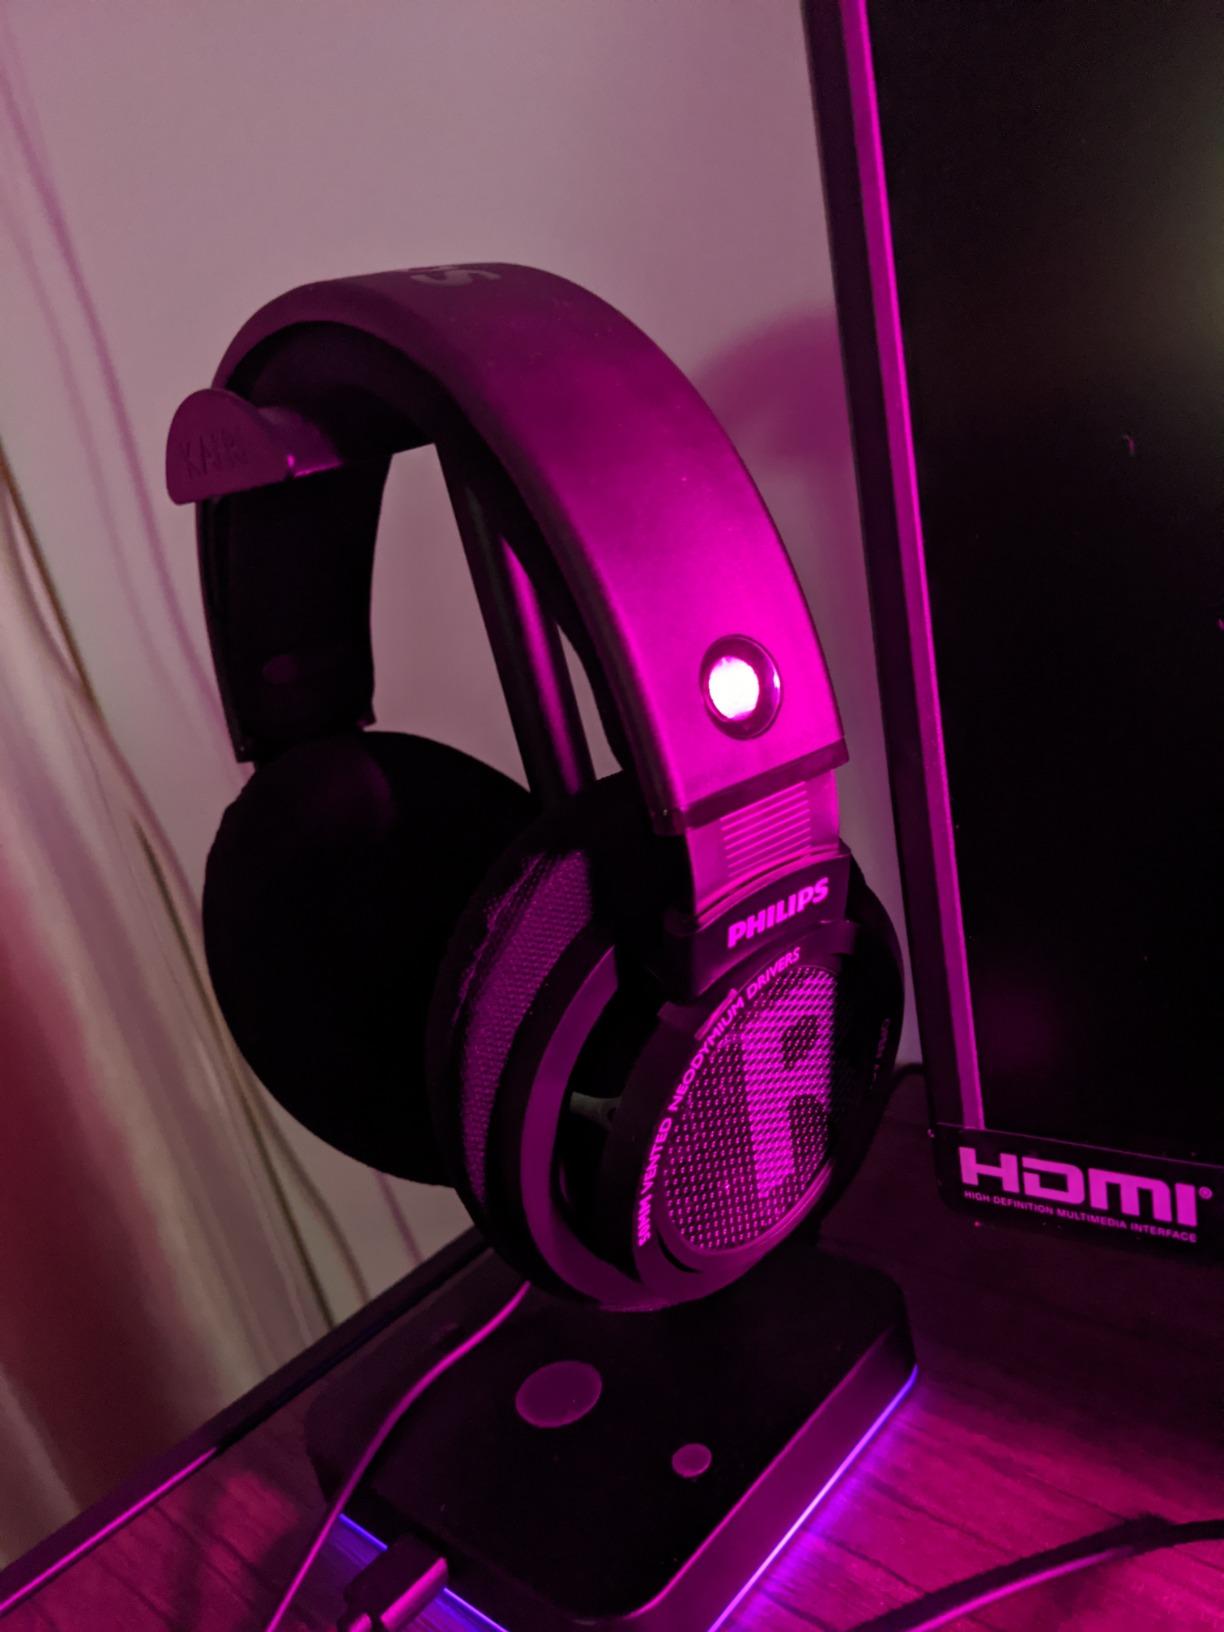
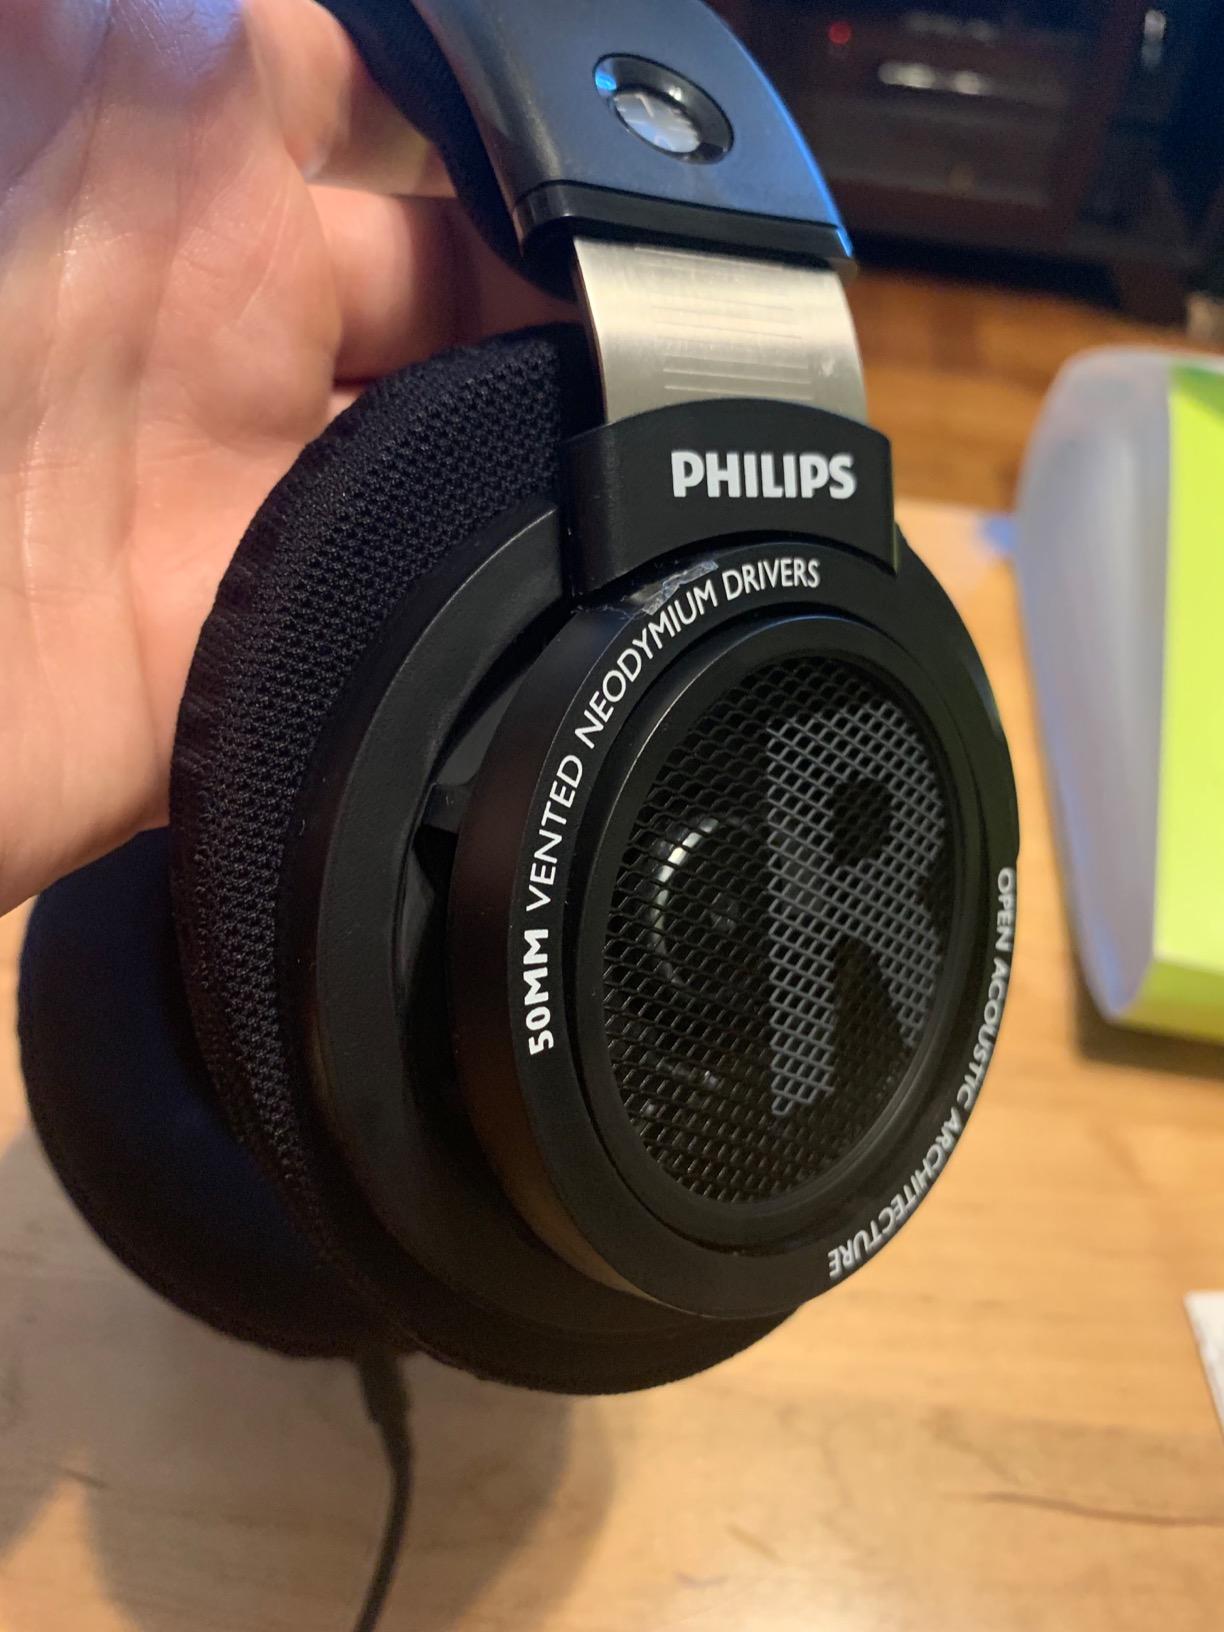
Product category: headphones
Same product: yes